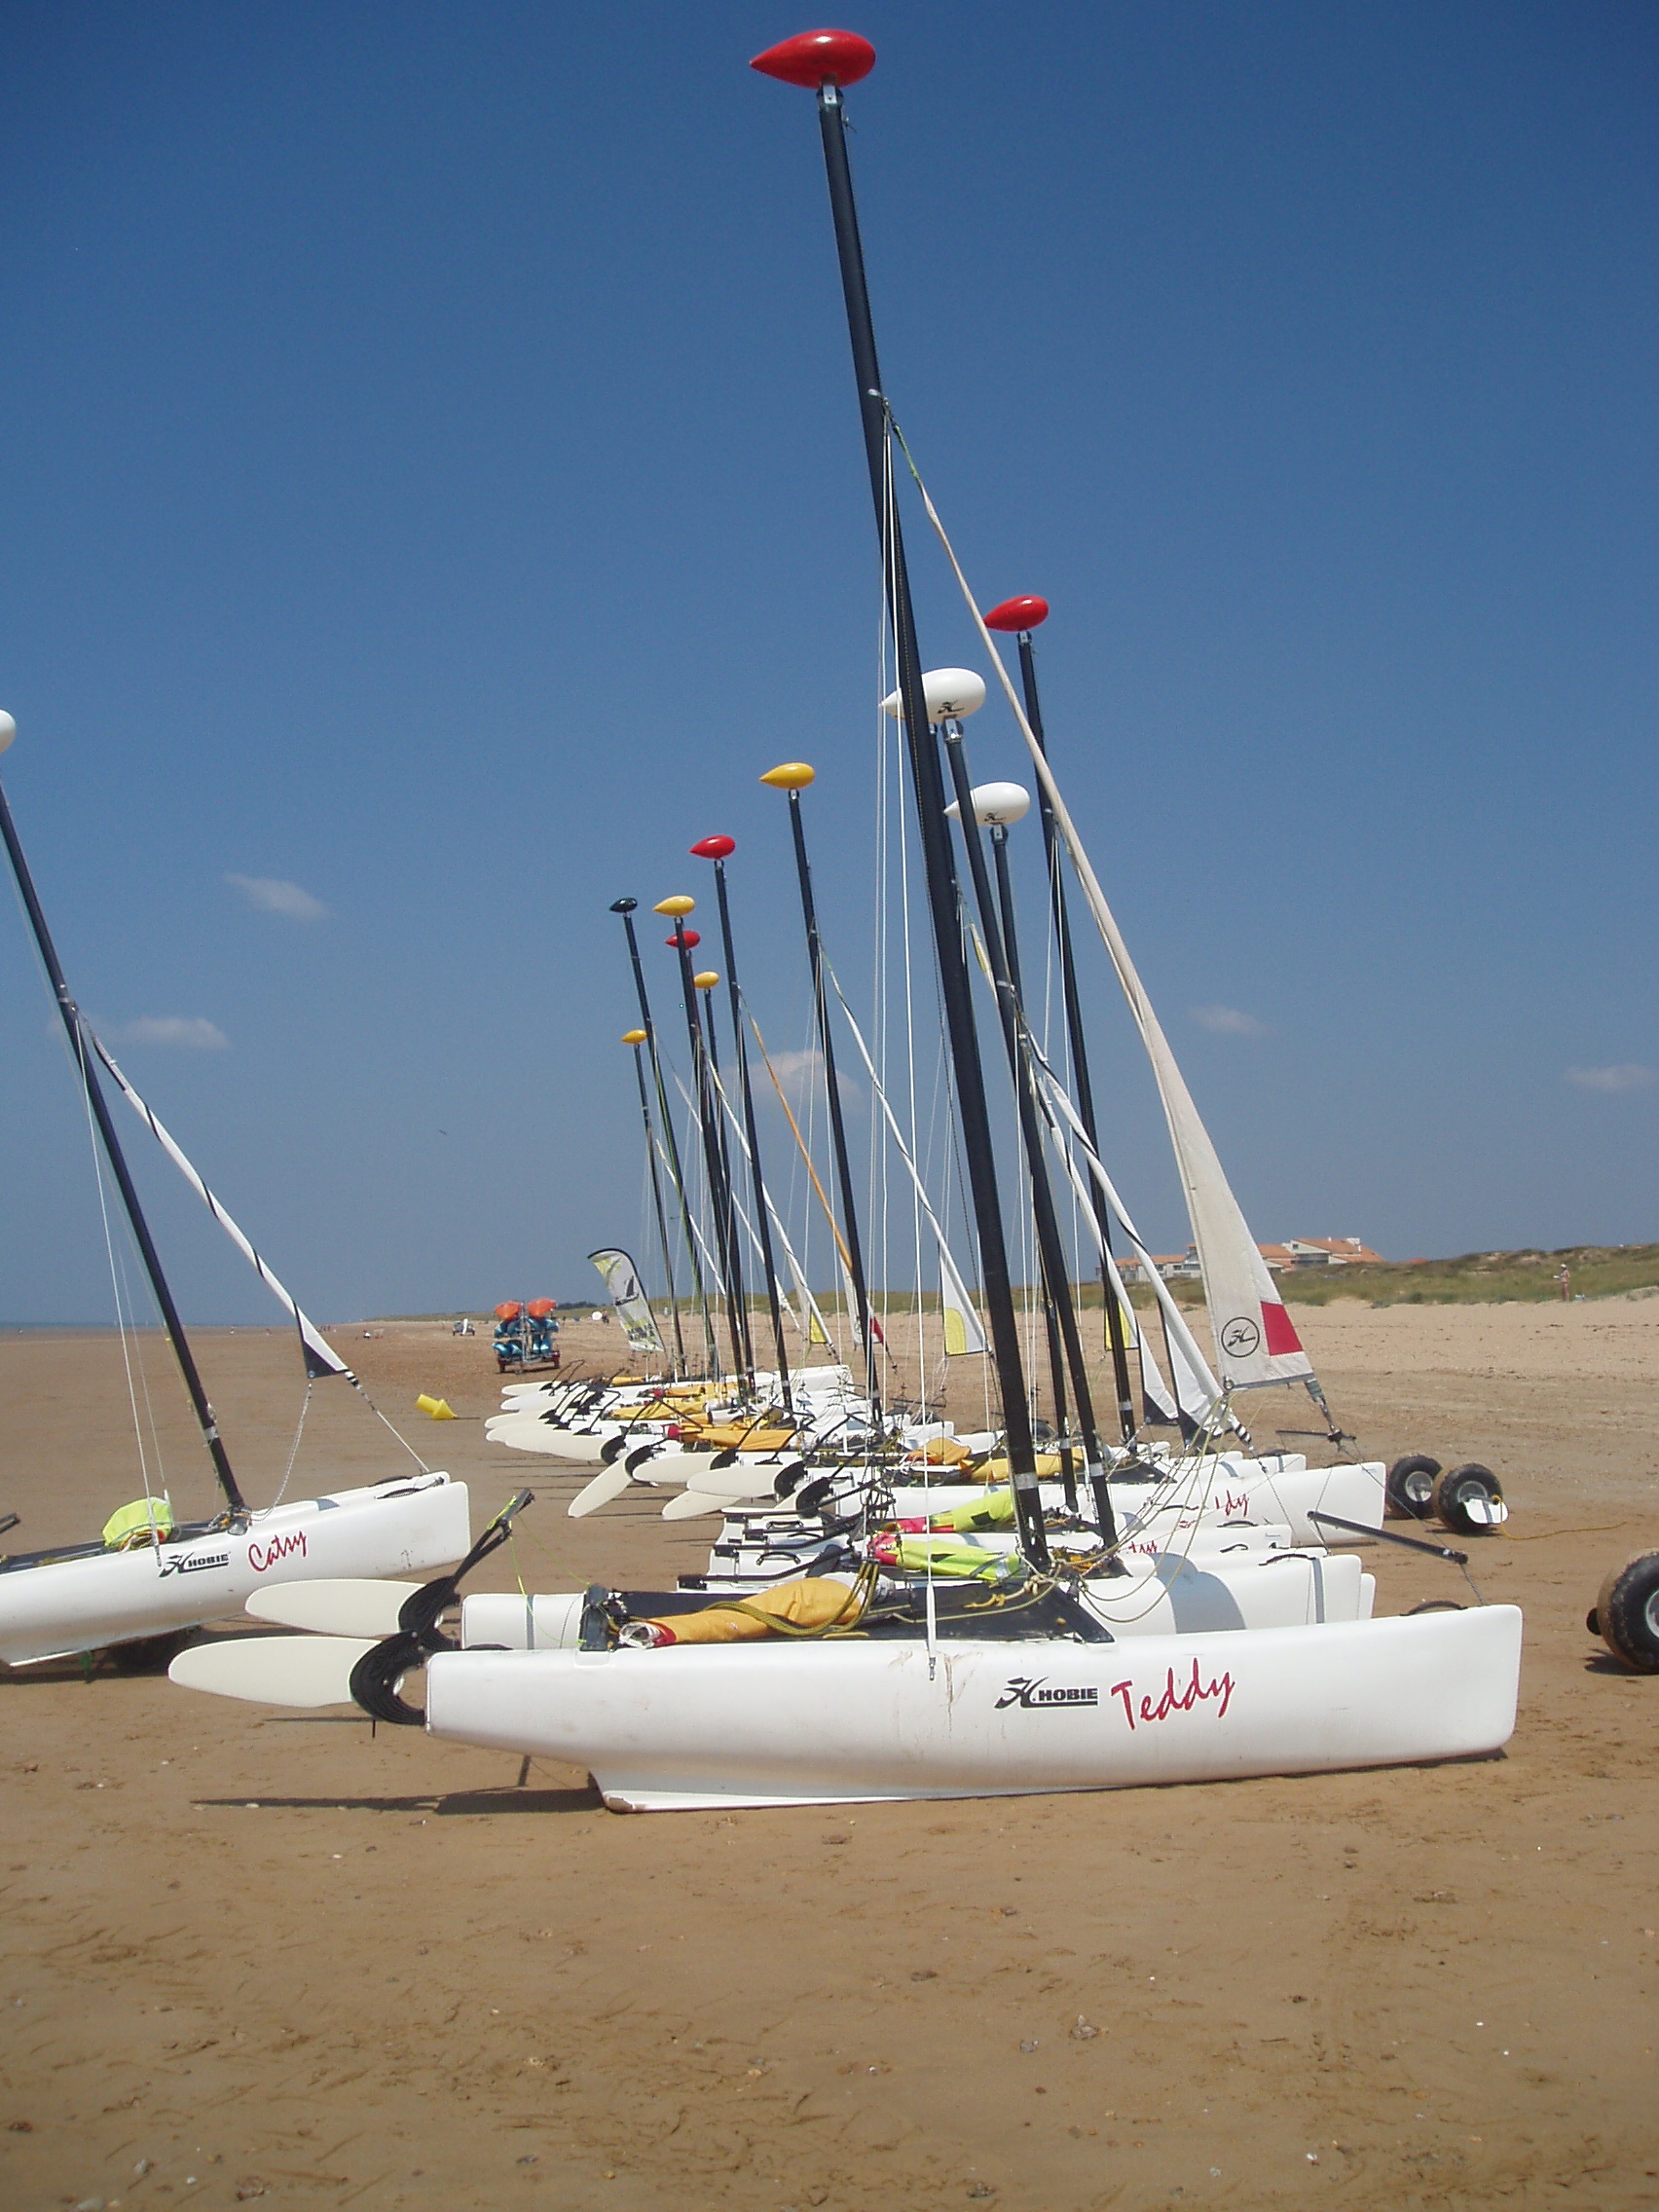
sea, sun, boat, wind, ship, summer, vehicle, mast, sailing, sailboat, beached, blue sky, boating, boats, sail, watercraft, yachts, catamaran, sailing ship